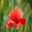
Label: poppy